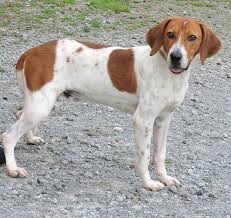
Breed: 223-n000074-English_foxhound